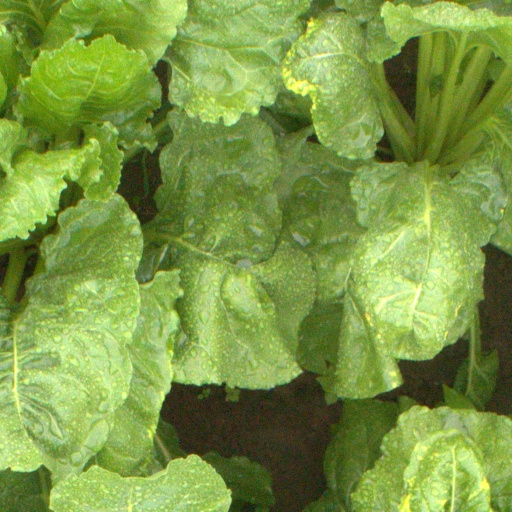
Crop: sugar beet